Middle tumor antigen

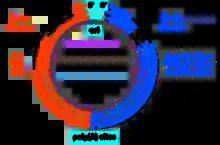
A map of the murine polyomavirus genome, indicating the early genes (LTag, MTag, and STag) at right in blue and the late genes (the viral capsid proteins) at left in red. Each region is transcribed as a single messenger RNA and alternatively spliced to express multiple proteins; the exons are shown as thickened lines.

The genes for the small tumor antigen (STag), middle tumor antigen (MTag), and large tumor antigen (LTag) are encoded in the "early region" of the polyomavirus genome, so named because this region of the genome is expressed early in the infectious process. (The "late region" contains genes encoding the viral capsid proteins.) In MTag-containing polyomaviruses, the early region contains at least three genes encoding STag, MTag, and LTag, and is transcribed as a single messenger RNA processed by alternative splicing. The LTag gene is usually encoded in two exons, of which the first overlaps with the genes for STag and MTag. The result of this genetic encoding is three proteins that share a common N-terminal sequence, forming a protein domain called the J domain which has sequence homology to DnaJ molecular chaperone proteins. MTag and STag share an additional ~100 amino acid residues and have distinct C-termini. The full-length MTag protein is around 420 amino acids long.